Kingston Methodist Church

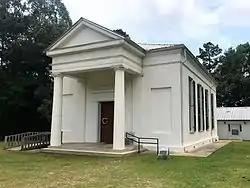

Kingston Methodist Church is a historic church in Kingston, Mississippi.